Iryna Kalynets

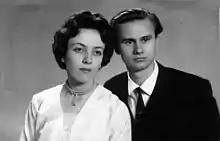
Iryna and Ihor Kalynets in 1961

Iryna Onufriyivna Kalynets ((Стасів); 6 December 1940 – 31 July 2012) was a Ukrainian poet, writer, activist and Soviet dissident during the 1970s. Kalynets was the wife of another Soviet dissident, Ihor Kalynets.